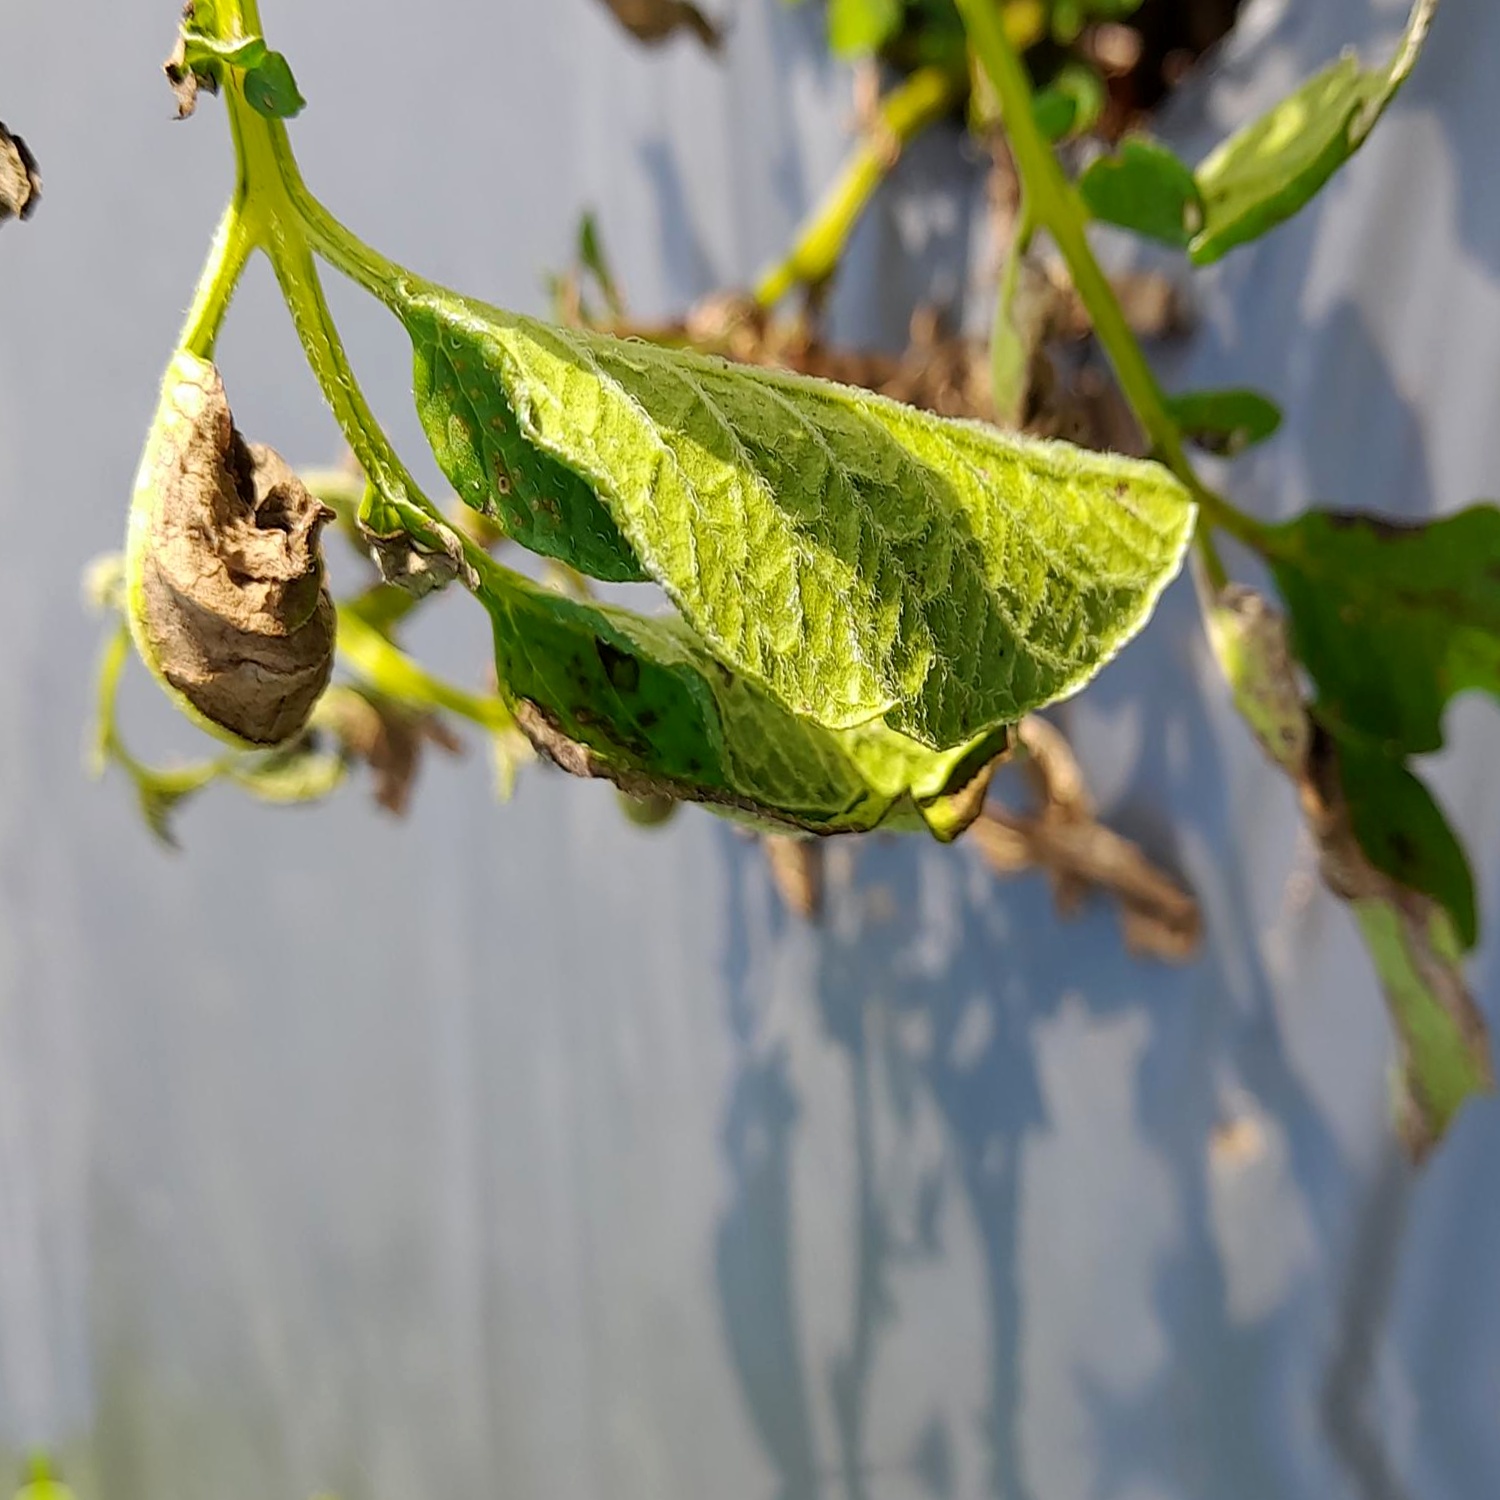
Etiqueta: Pudricion_Parda